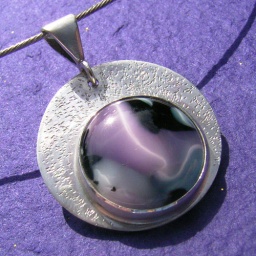
Fused art glass cabochon bezel set in sterling silver